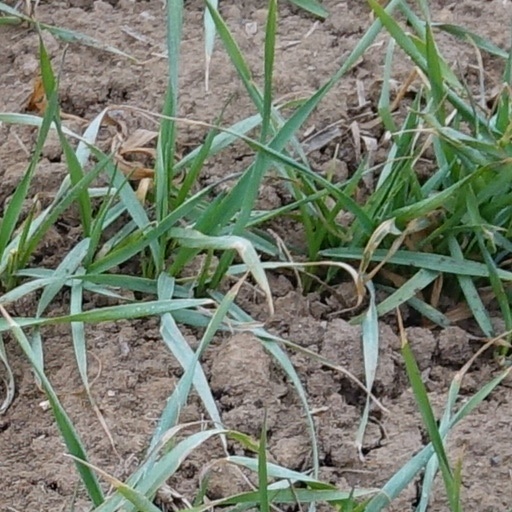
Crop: wheat